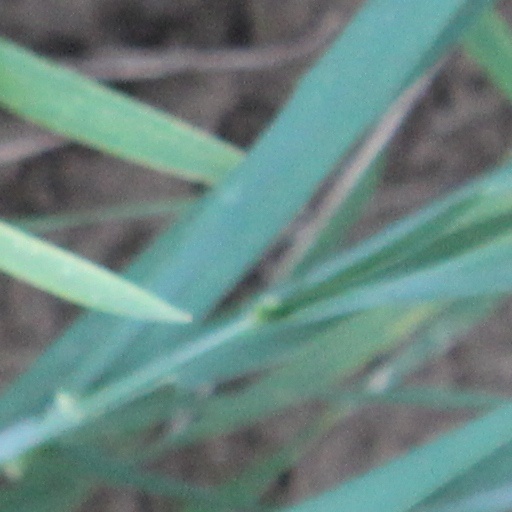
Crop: wheat